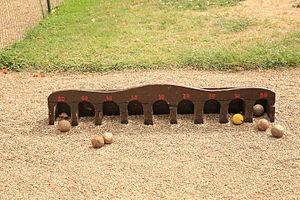
Trou madame. Jeu traditionnel en bois à l'entrée du Domaine de Chanteloup. Il faut lancer les boules plates d'une distance de trois à quatre mètres pour les faire entrer dans un des neuf trous.
Ces jeux étaient utilisés lors des fêtes, dans les estaminets ou dans la rue.